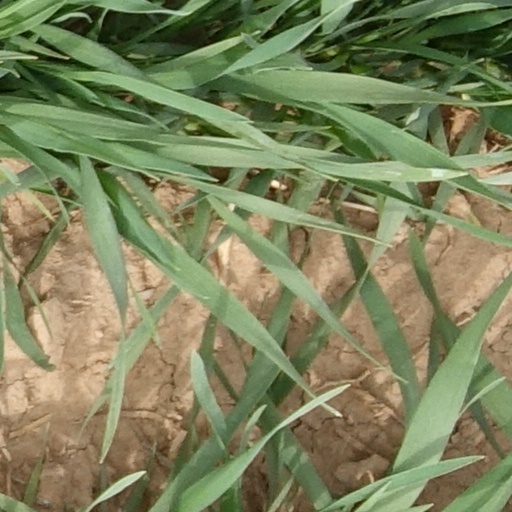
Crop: wheat